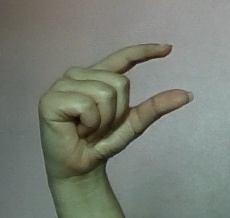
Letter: dal